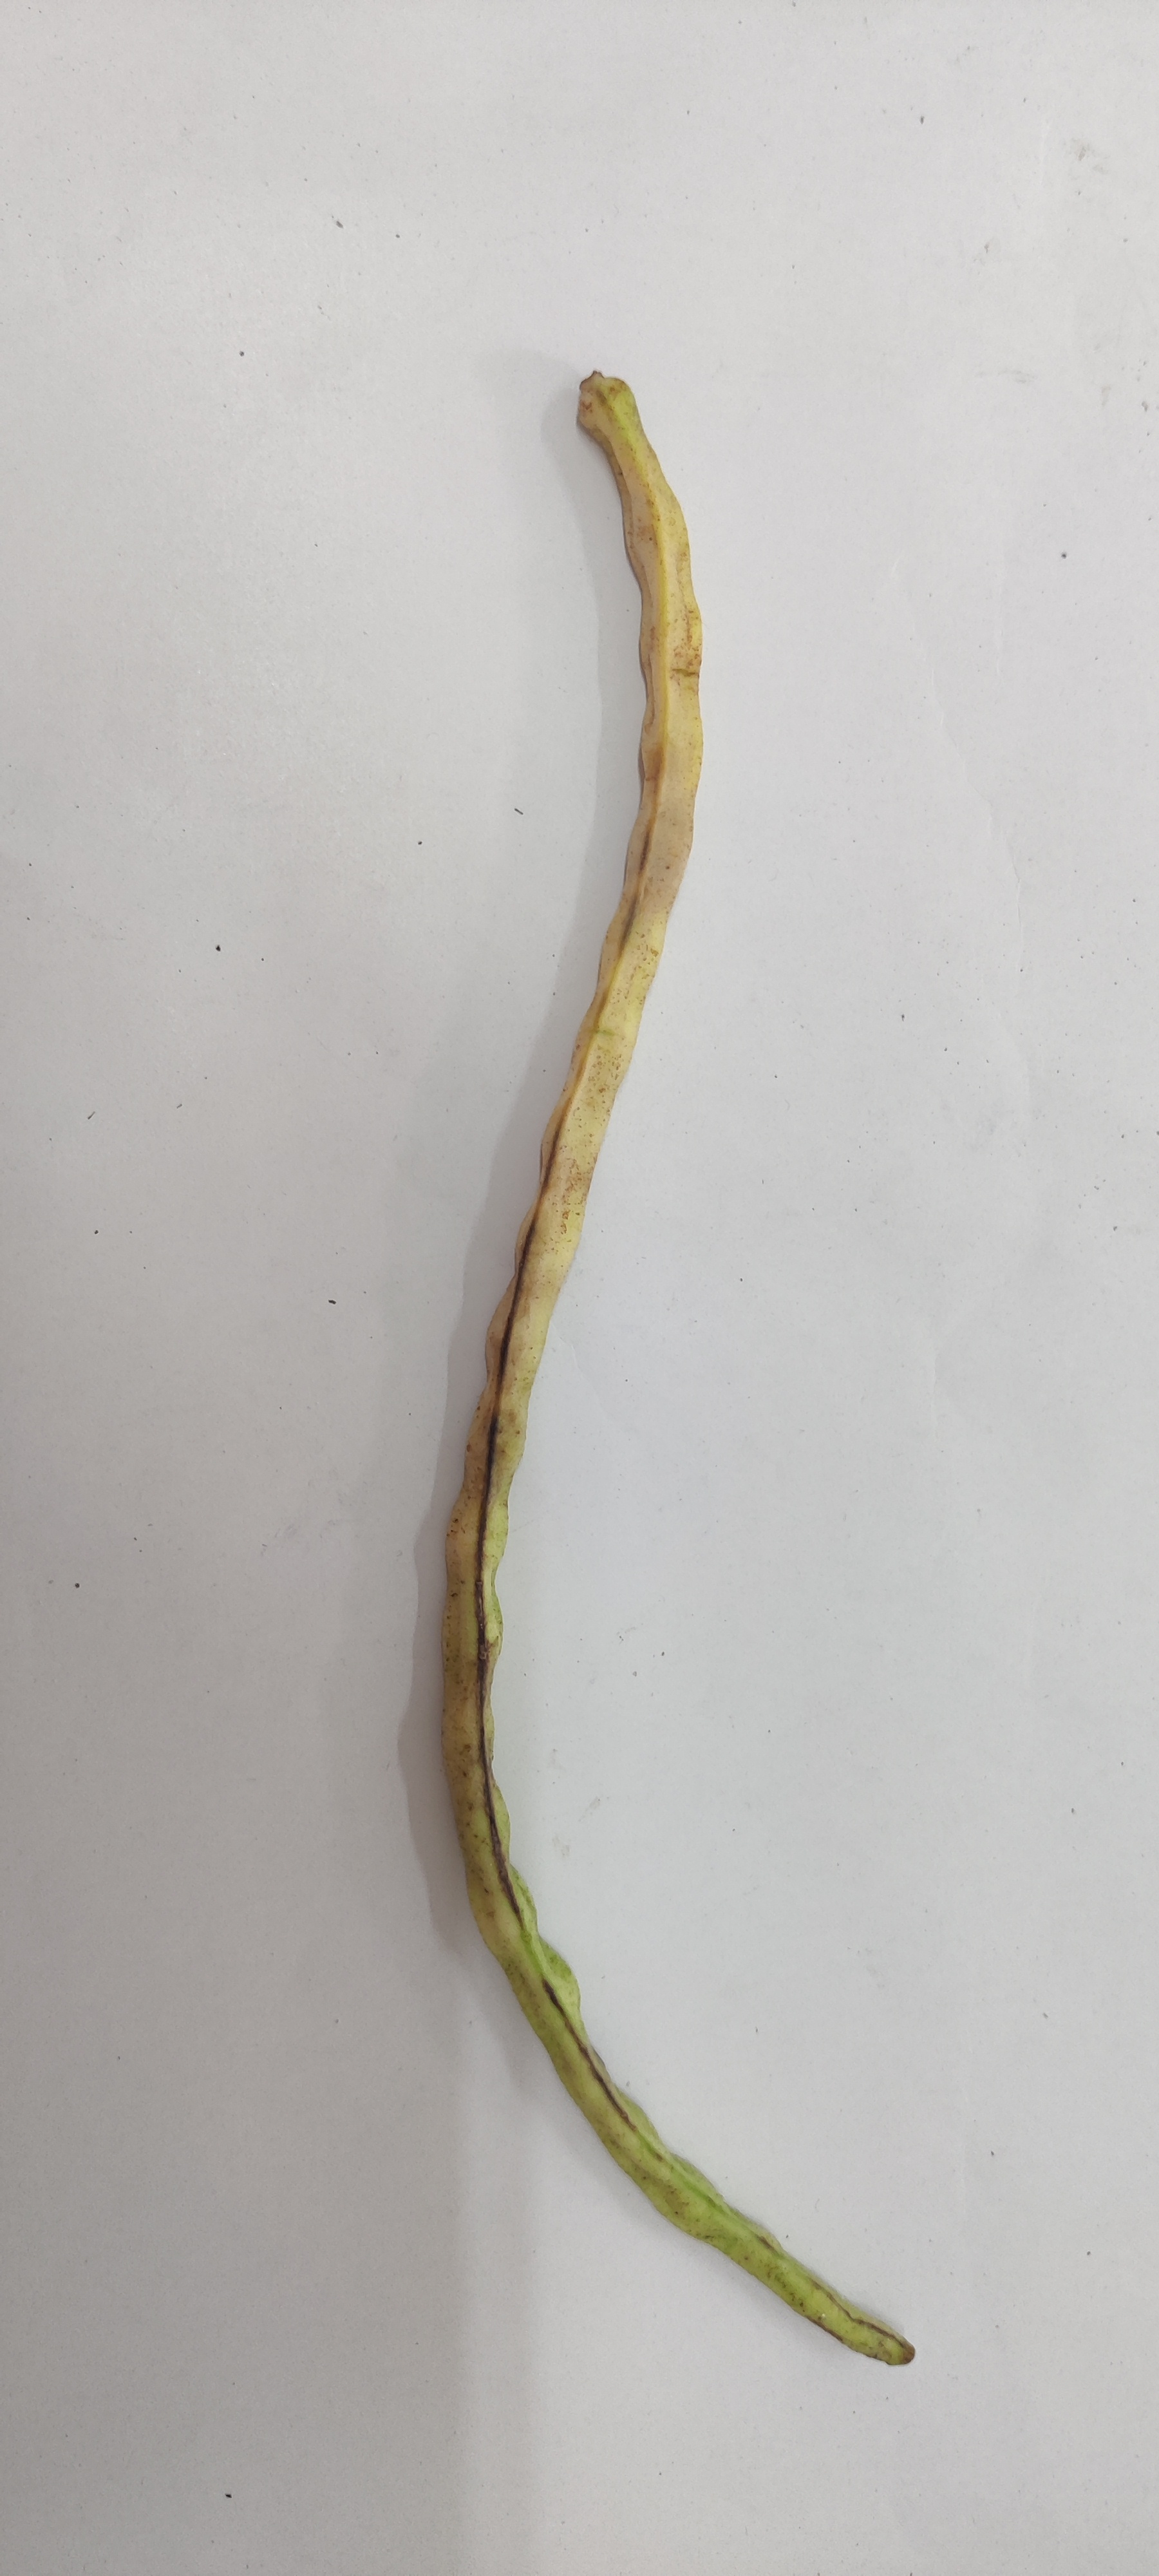
Crop: Cowpea
Condition: Severely Damaged